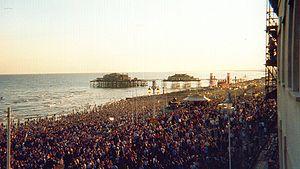
Fatboy Slim, de son vrai nom Quentin Leo Cook, né le 31 juillet 1963 à Redhill, est un disc jockey et producteur de big beat britannique. Également connu sous les alias Norman Cook et Brighton Port Authority, il est basé à Brighton.